Particle (band)

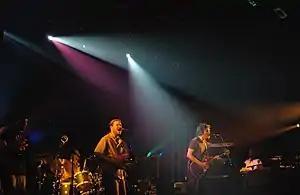
Particle performing in 2006

Particle is an American jam band formed in Los Angeles in 2000.